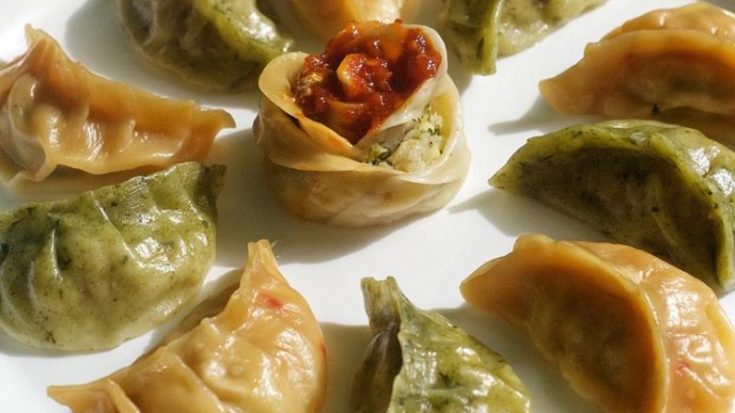
Dish: momos